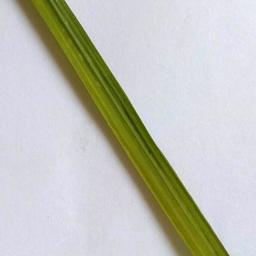
Label: Rice___Healthy